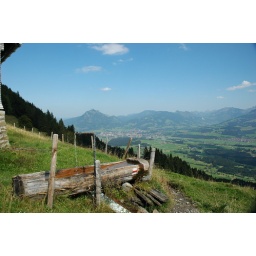
somewhere in the german part of the alps, where the water is still clear